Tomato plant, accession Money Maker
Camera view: tilt-top (135 deg); turntable rotation: 180 degrees
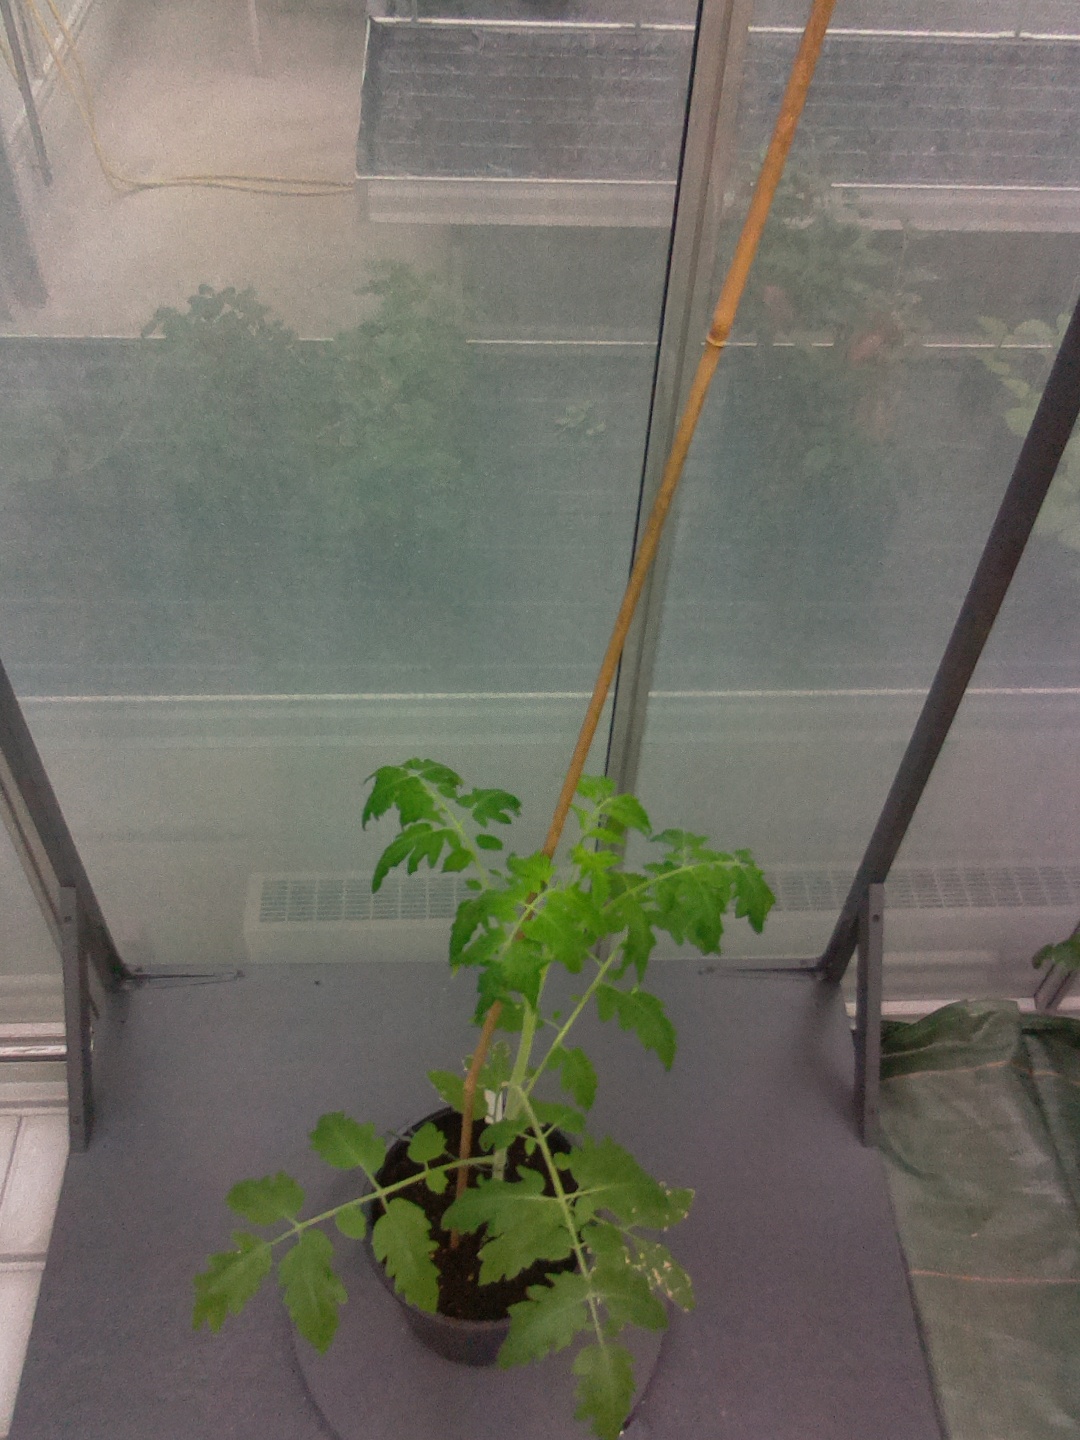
BBCH growth stage 14: 8 of true leaves visible